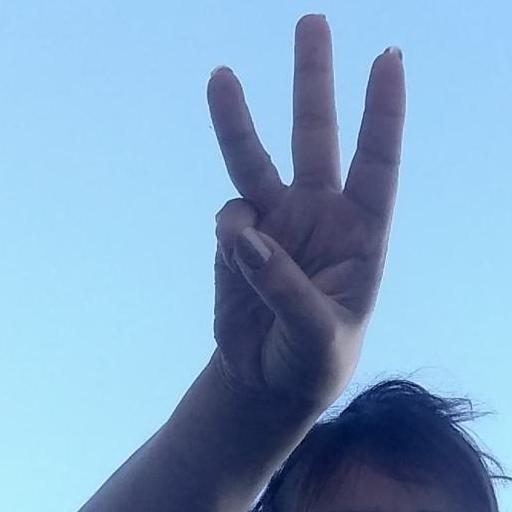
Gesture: three